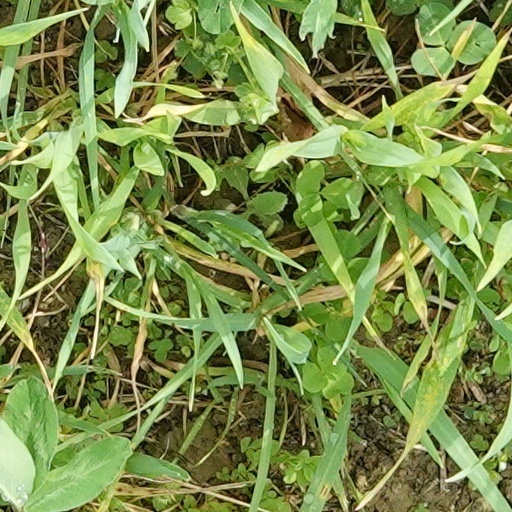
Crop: wheat